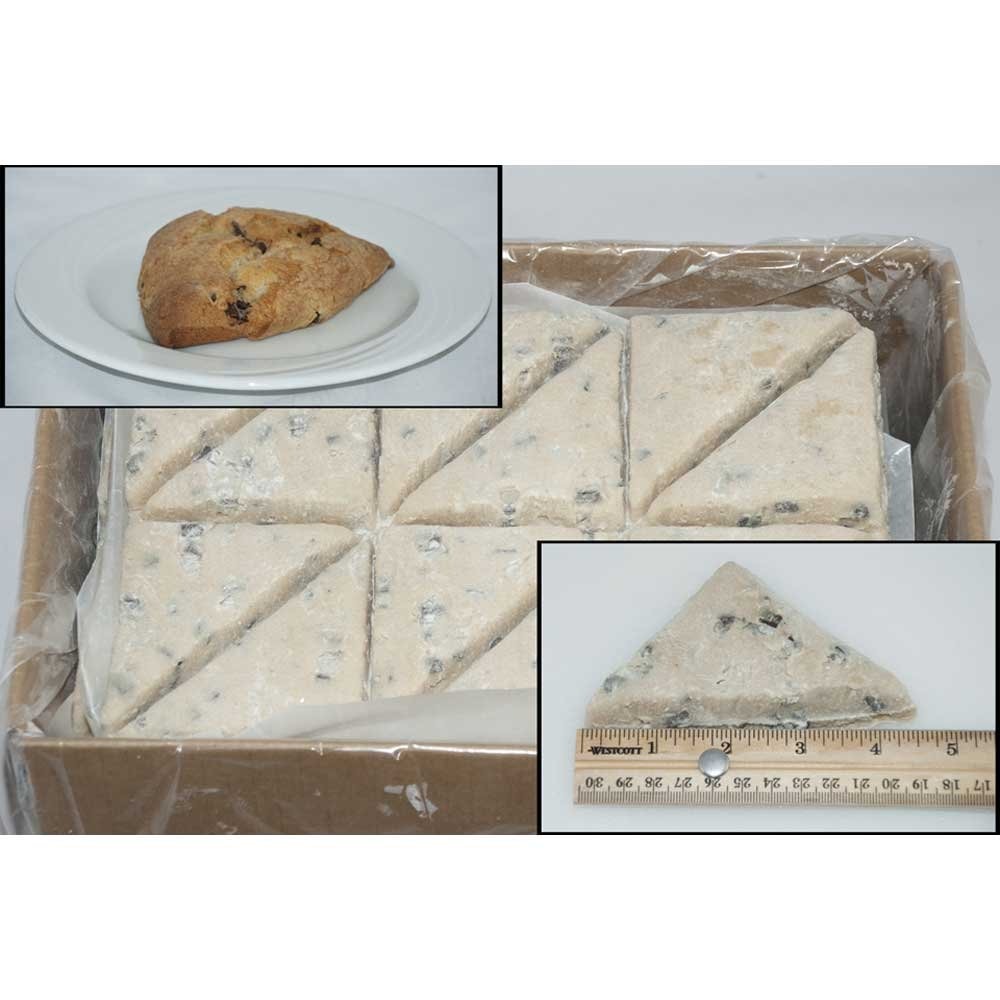
Item Name: Pillsburry Freezer to Oven Chocoate Chunk Scone 3.75 ounce each -- 96 per case.
Bullet Point: Ships frozen, CANNOT be cancelled after being processed.
Product Description: Pillsburry Freezer to Oven Chocoate Chunk Scone 3.75 ounce each -- 96 per case. Frozen scone dough in easy-to-use "freezer to oven" format. Rich chunks of premium chocolate blended throughout dough. Formulated to produce sweet and tender scones every time.
Value: 96.0
Unit: Count

Price: 158.49